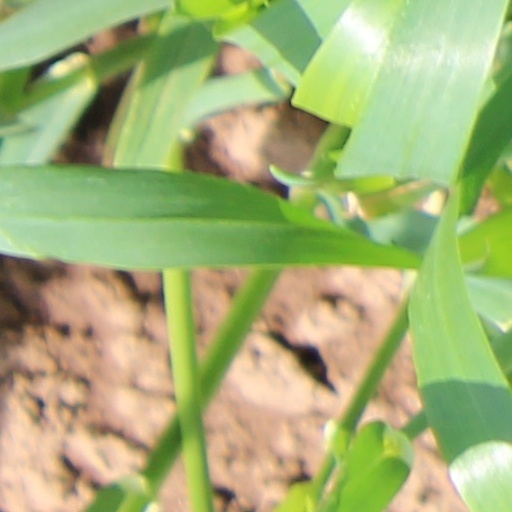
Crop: wheat